Joan Carretero

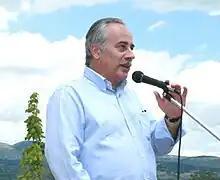

Joan Carretero i Grau (born 1955 in Tremp, Pallars Jussà) is a Spanish physician and politician. After having been mayor of Puigcerdà, he became a counsellor in the Catalan Government.